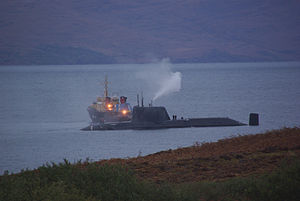
Fartøjer i Royal Navy / Submarine Service
HMS Astute (S119) ud for Isle of Skye (2010)
Denne side er en oversigt over skibe og fly tilknyttet Royal Navy: